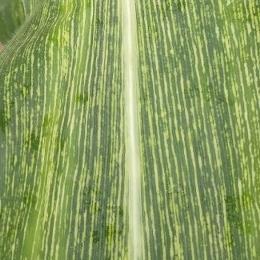
Crop: Maize
Condition: stripe-d